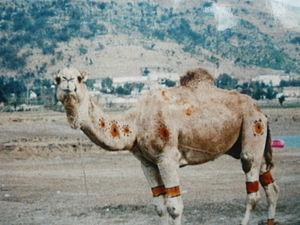
Le henné est un arbuste épineux de la famille des Lythracées pouvant atteindre 6 m de haut.